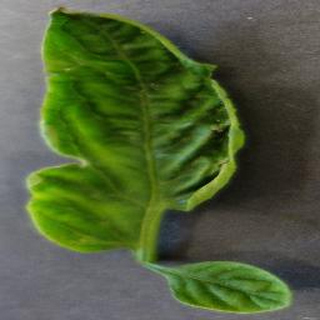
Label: tomato_yellow_leaf_curl_virus